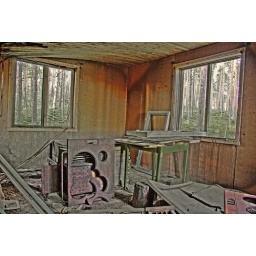
The kitchen in the abandoned house